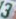
Number: 3